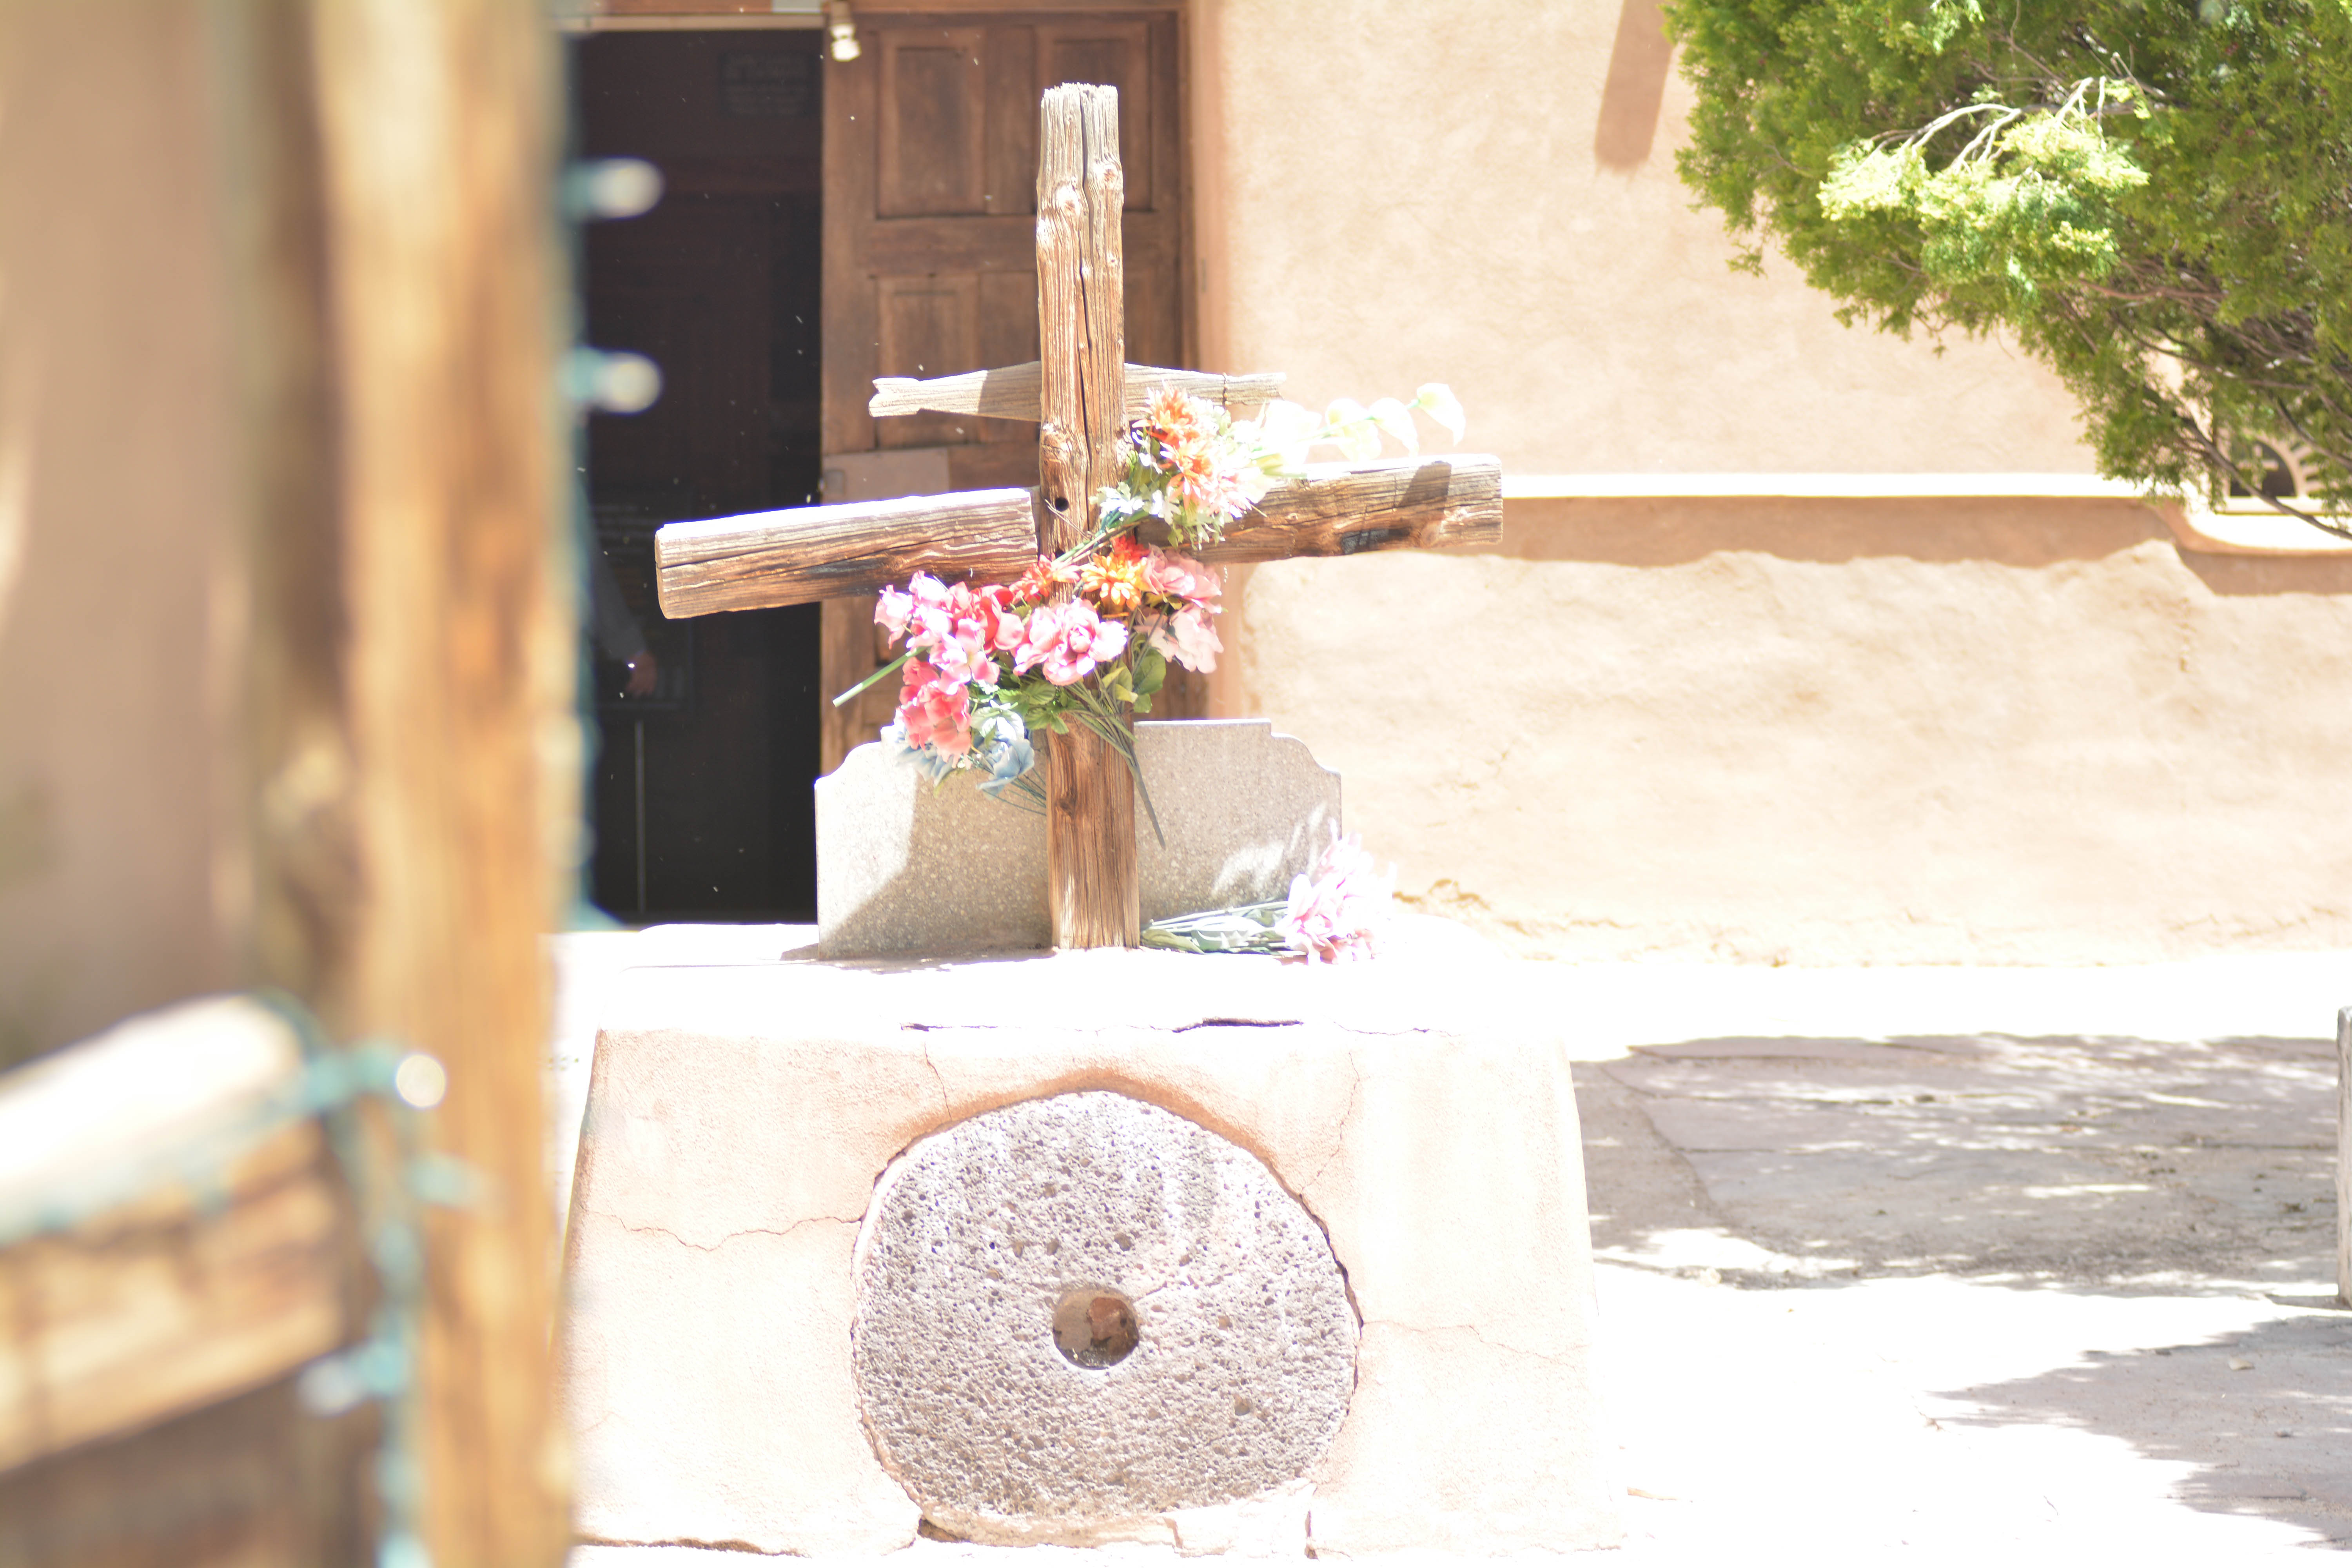
home, backyard, santafe, truchas, northernnewmexico, pueblosantafe